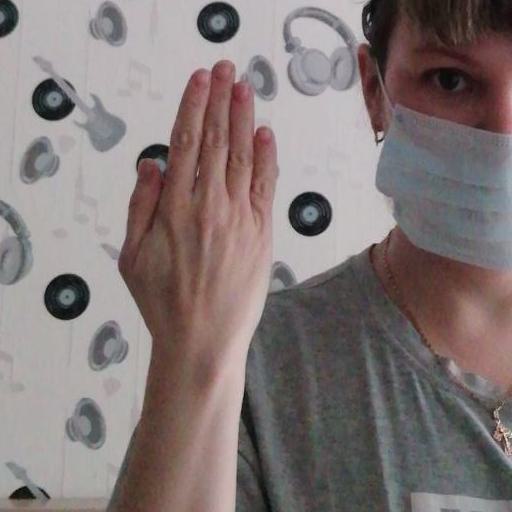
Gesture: stop_inverted